Rudolf of Geneva

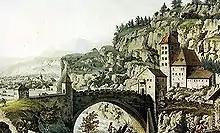
The castle of Saint-Maurice-d'Agaune as it appeared in 1782. It was in Rudolf's control, as a fief of Savoy, in 1263.

Rudolf or Rudolph (French: "Raoul" or "Rodolphe de Genève") was the Count of Geneva from 1252 until his death in 1265. He was the eldest son of William II, and was described by a Renaissance historian as “the more quarrelsome son of a quarrelsome father.” He was a constant warrior, and his most frequent foes were of the House of Savoy.